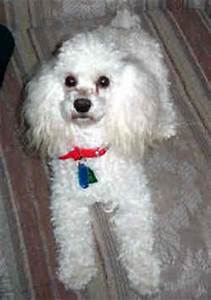
Label: cane